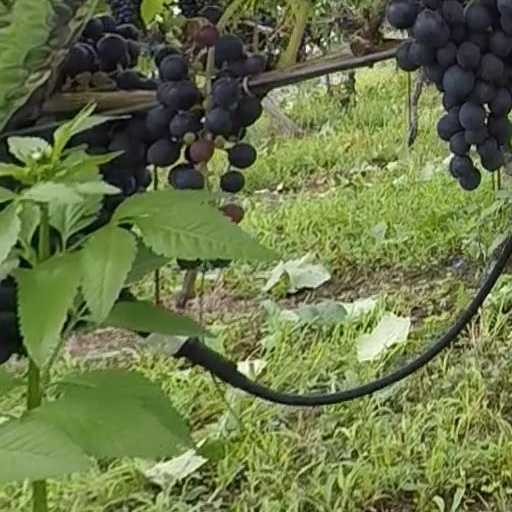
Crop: grape